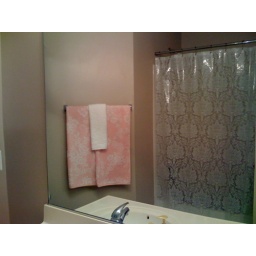
My bathroom. I'm trying to tie in the pink and white theme from the bedroom. I love the towels from target.